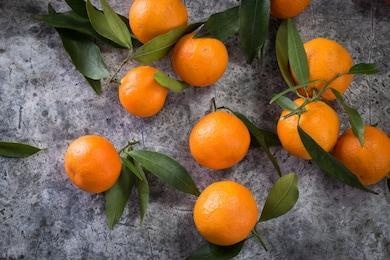
Label: mandarine